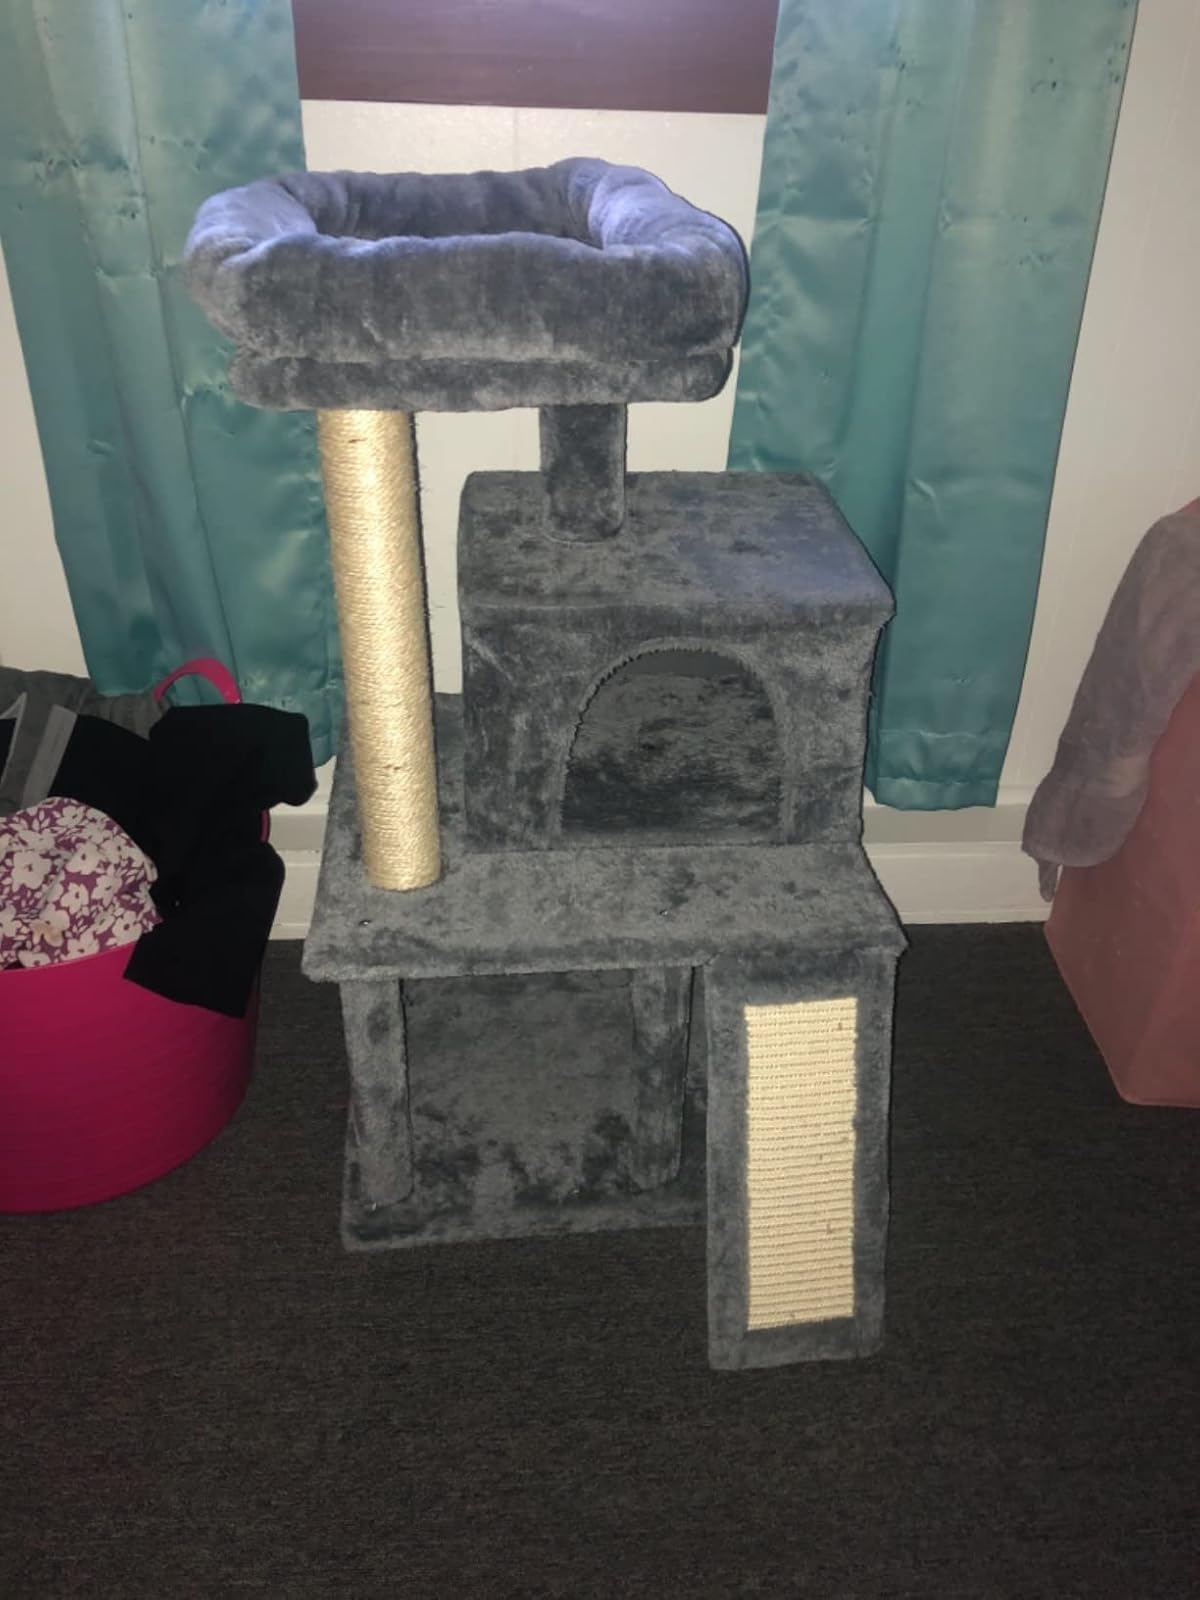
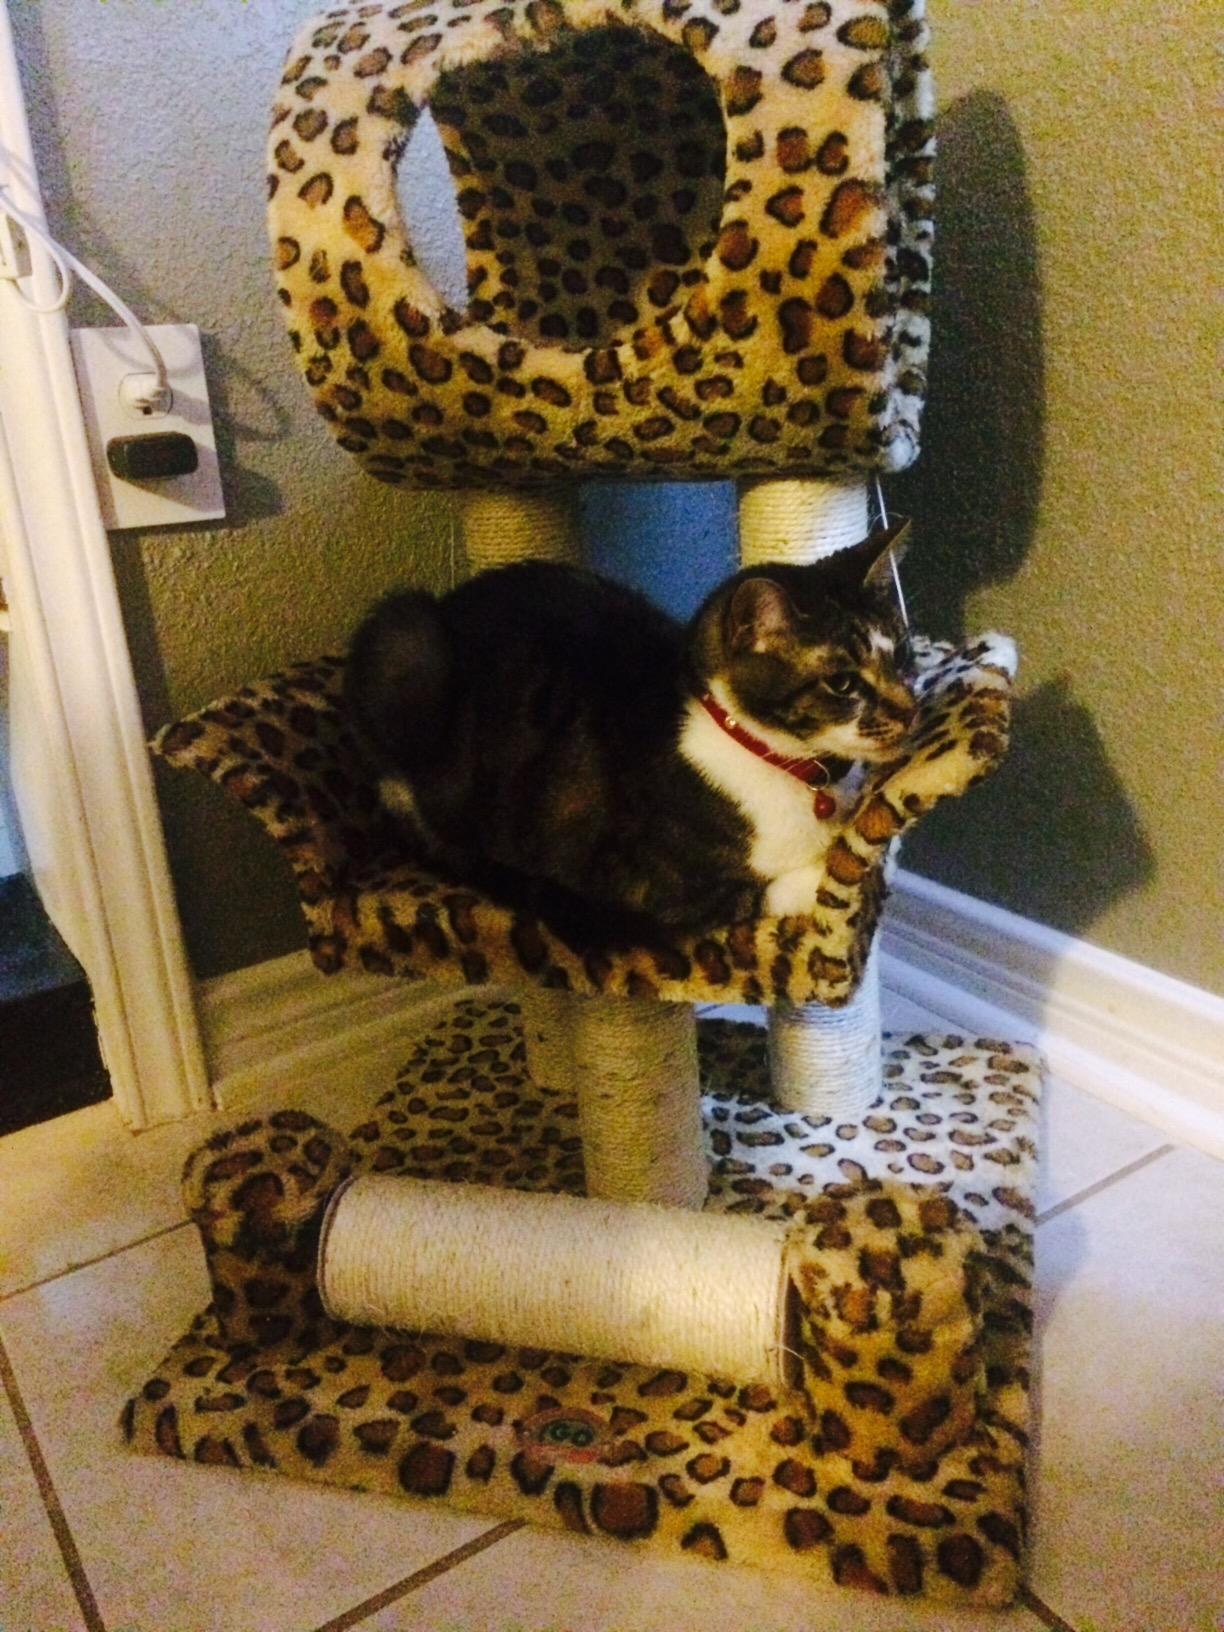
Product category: items_cat tree
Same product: no